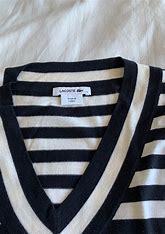
Brand: Lacoste
Model: 100